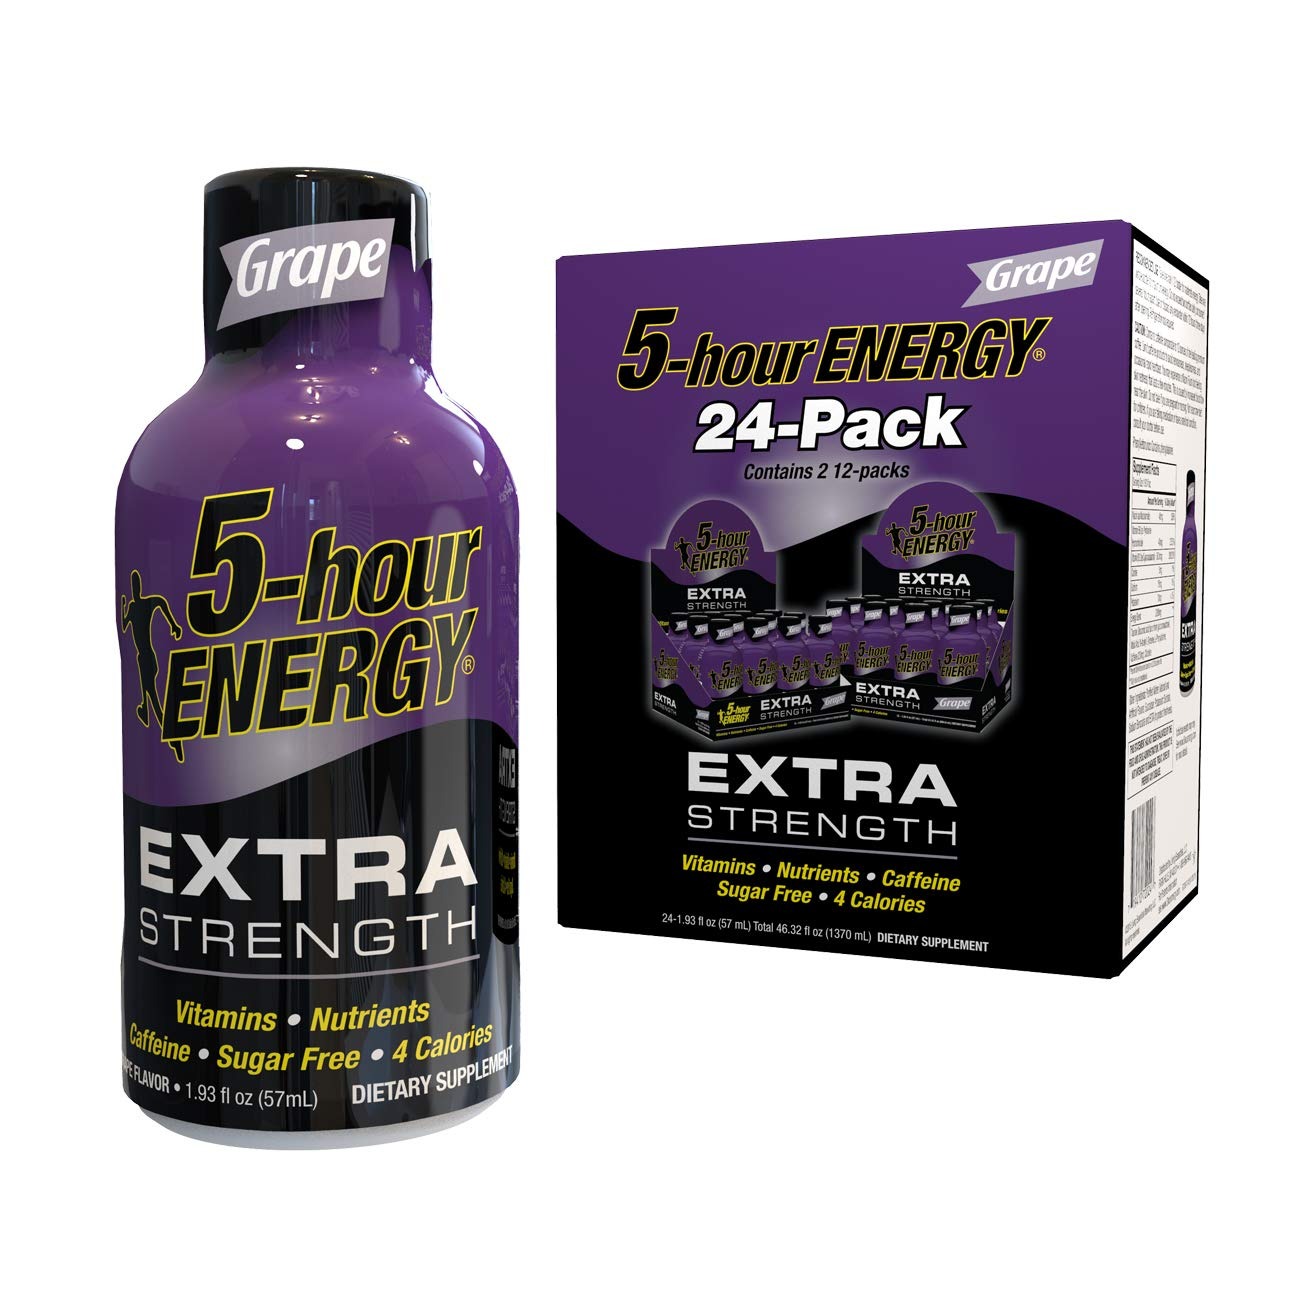
Item Name: 5-hour ENERGY Shot, Extra Strength Grape, 1.93 oz, 24 Count
Bullet Point 1: Quick, simple and effective. Provides a feeling of alertness and energy.
Bullet Point 2: Zero sugar and 4 calories. Packed with B vitamins and amino acids.
Bullet Point 3: Extra Strength 5-hour ENERGY shots contain about as much caffeine as 12 ounces of the leading premium coffee.
Bullet Point 4: Available in an array of great-tasting flavors.
Product Description: Some days you just need a little something extra to get going. So why not get the extra boost you need to tackle your to-do list with a Grape Extra Strength 5-hour ENERGY shot? Our Grape Extra Strength energy shots not only taste great, they also have a beefed-up energy blend that will give you hours of the energized feeling you need to be productive. Best of all, while it contains caffeine comparable to 12 ounces of the leading premium coffee, it counts four calories and zero sugar. Want to kick your day into high gear? Grab a Grape Extra Strength 5-hour ENERGY shot. Drink it in seconds, feel it in minutes and it lasts for hours.
Value: 46.32
Unit: Fl Oz

Price: 37.07